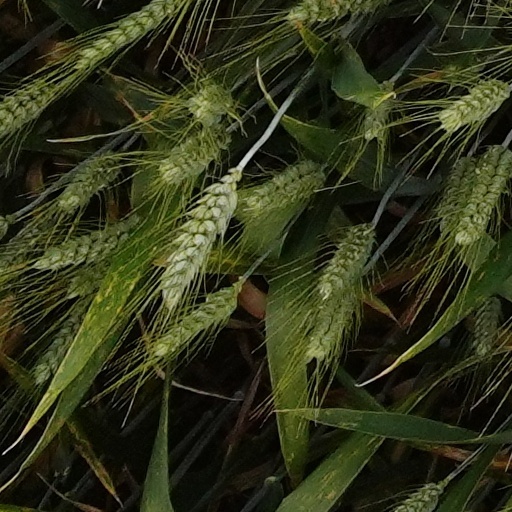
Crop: wheat